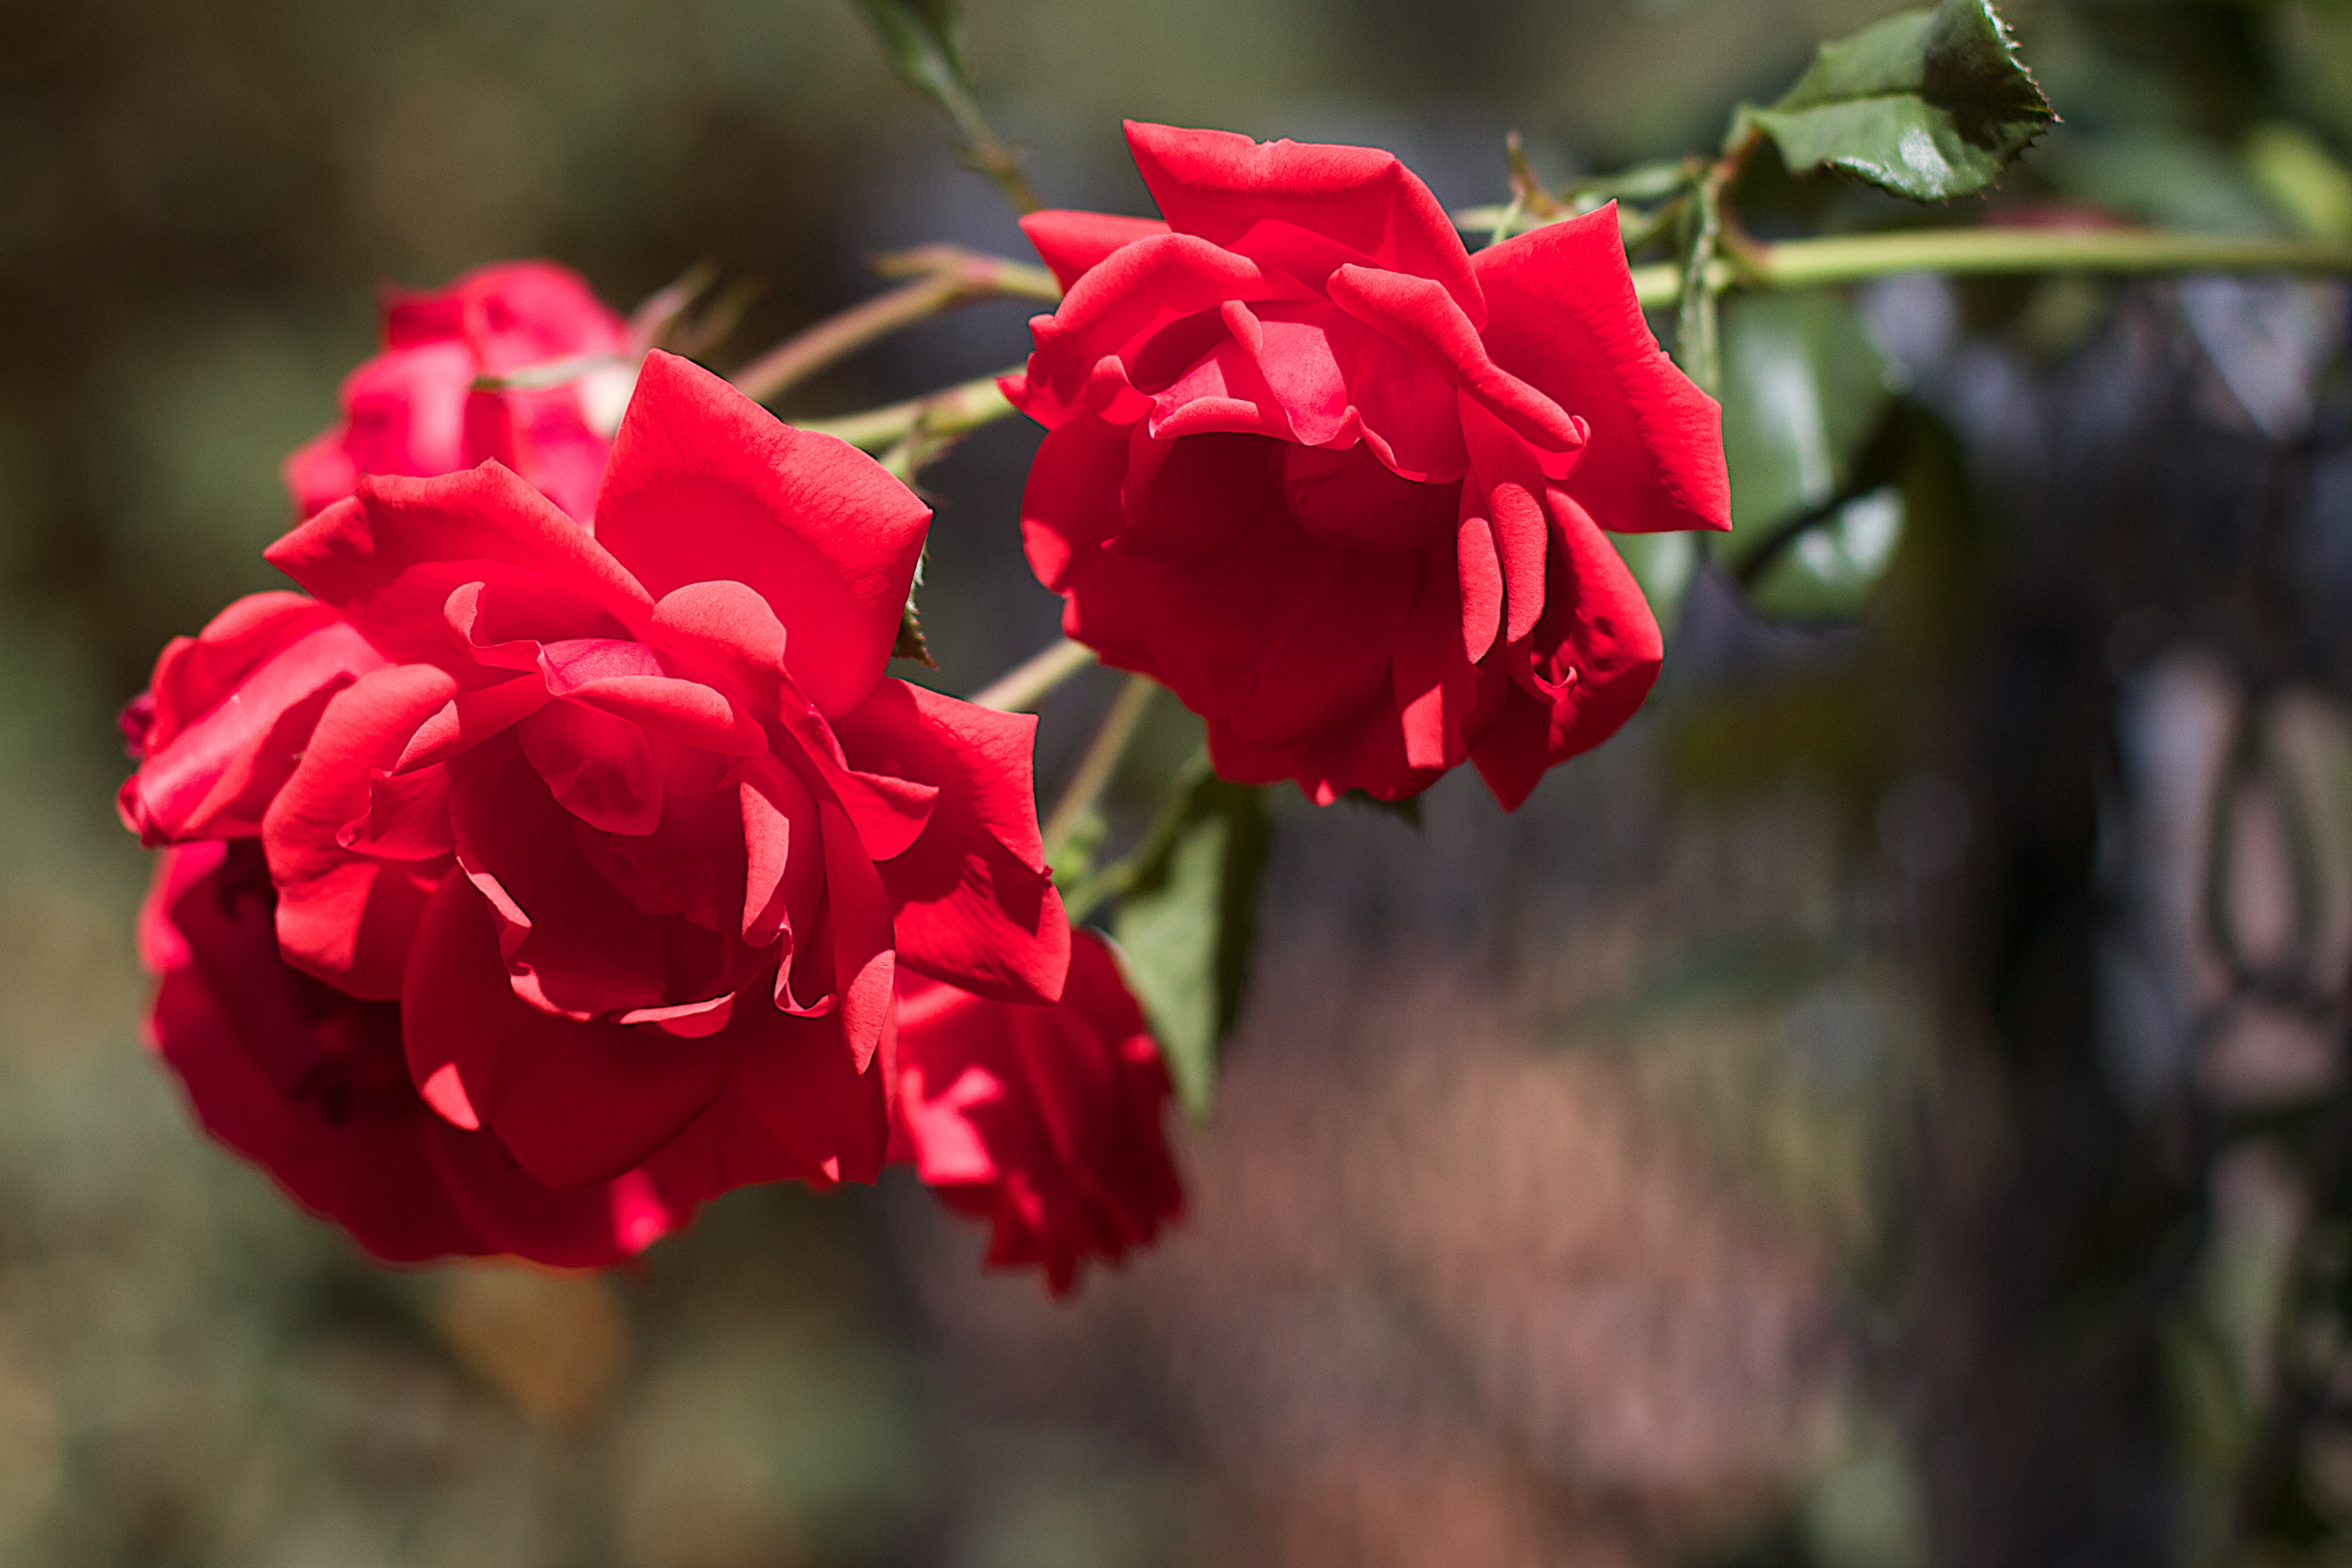
blossom, plant, flower, petal, rose, red, botany, flora, floribunda, macro photography, flowering plant, garden roses, rose family, land plant